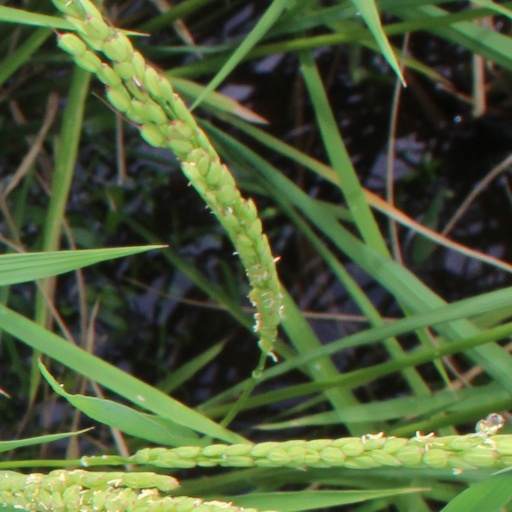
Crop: rice